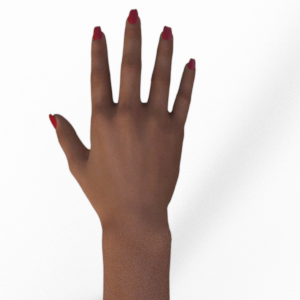
Label: paper